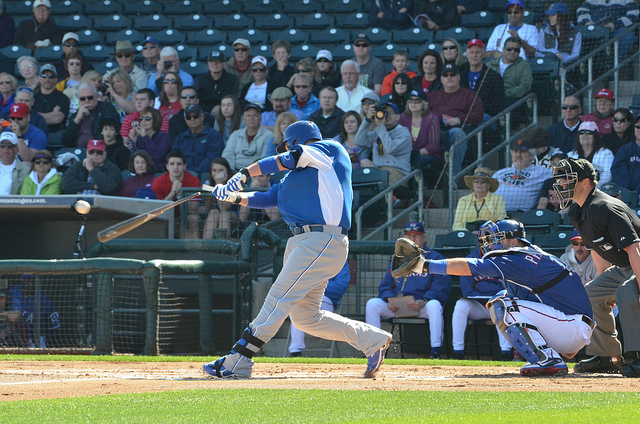
cầu thủ đánh bóng đứng trên sân nhà vung gậy đánh trả bóng